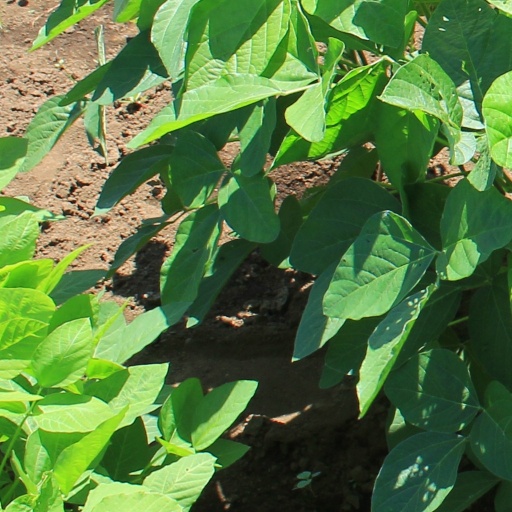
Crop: soybean